2022 Tunisian constitutional referendum

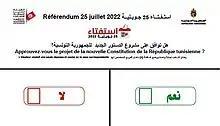

The text, unveiled on 30 June, established a presidential regime and a bicameral parliament. Bills tabled by the president would be given priority consideration. The president would appoint the government without needing a vote of confidence from the Assembly. For a motion of censure to be adopted, it would have to be voted on by two-thirds of the members of the two chambers of the Assembly. Binationals could no longer be presidential candidates. The president would appoint the members of the Constitutional Court. The constitution could be reformed on the initiative of the president or of one-third of the deputies. The decree of September 2021 would remain valid until the election of a new Assembly.